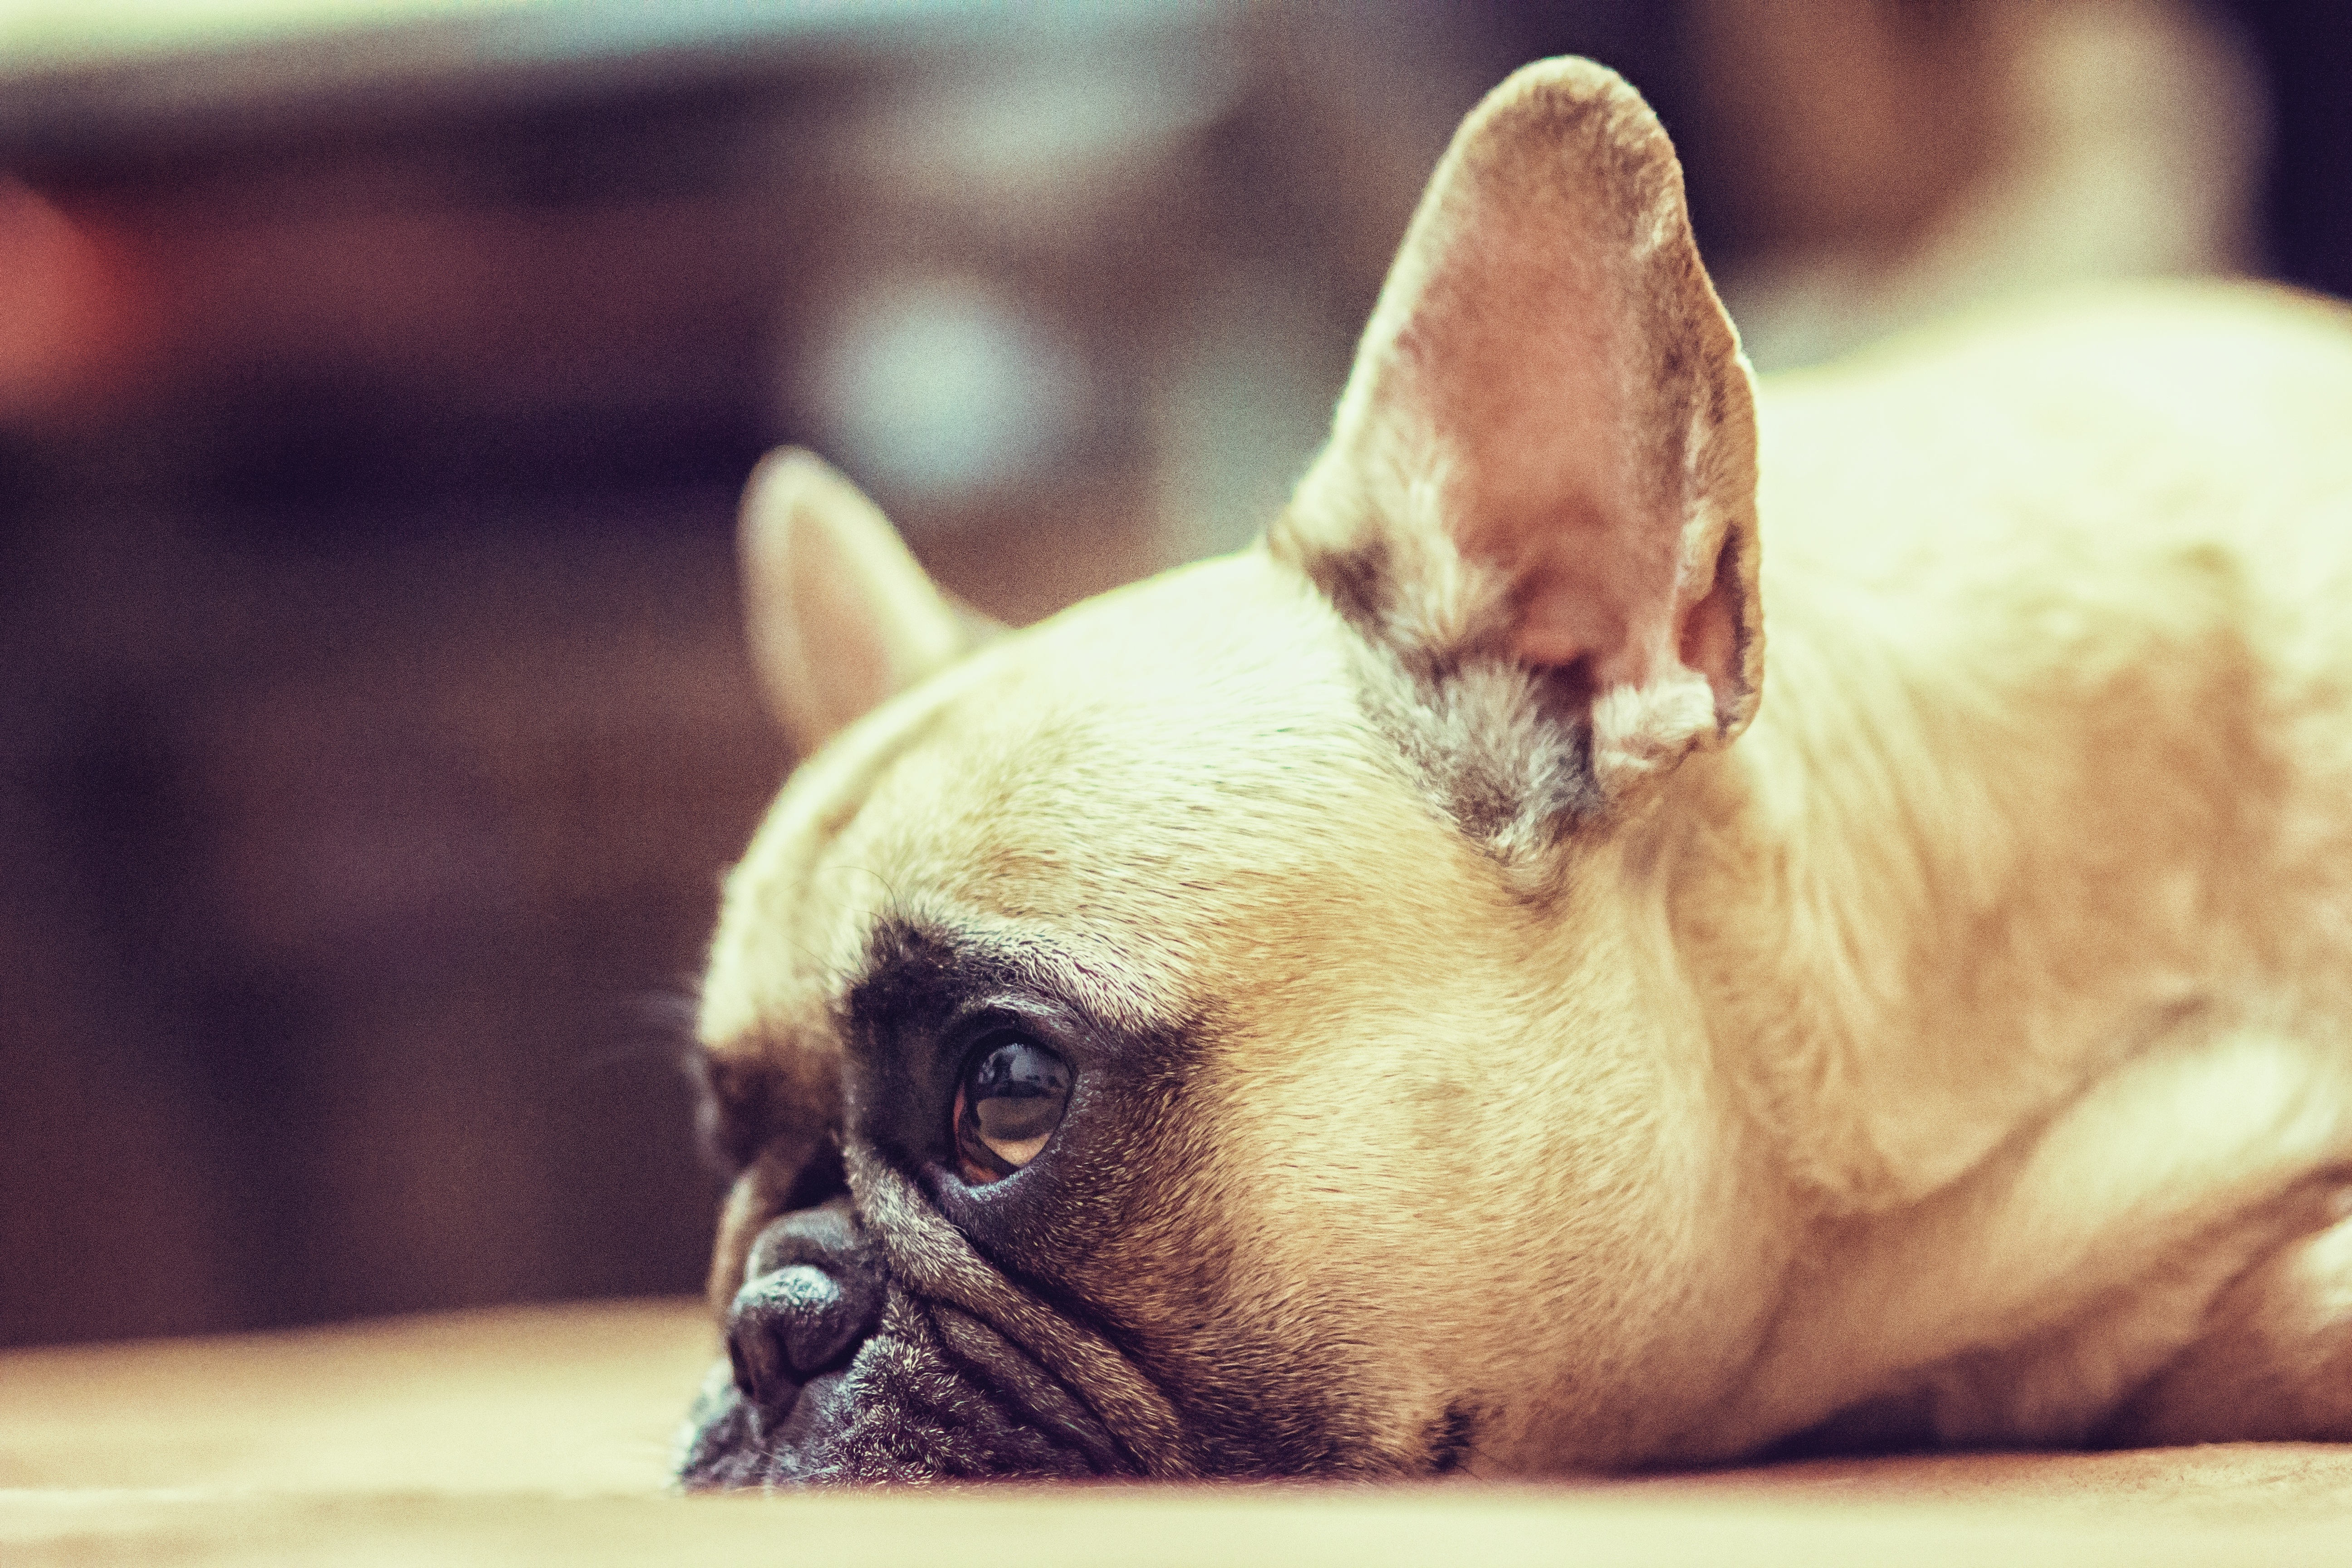
person, view, puppy, dog, mammal, bulldog, close up, nose, eyes, snout, vertebrate, french bulldog, gerda, dog like mammal, carnivoran